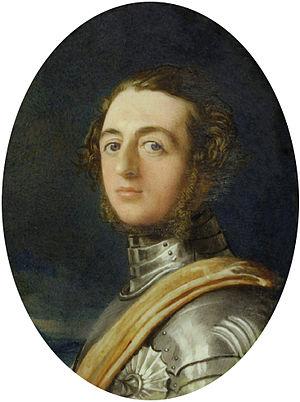
Jack Talons-à-Ressort est un personnage du folklore anglais datant de l'époque victorienne. Les récits le décrivent comme un homme mystérieux à l'apparence diabolique qui aurait le pouvoir de faire des sauts extraordinaires : d'où son surnom.